Matsushima-class cruiser

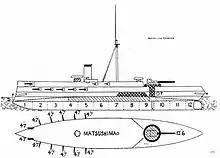
Imperial Japanese Navy Cruiser Matsushima JANE'S FIGHTING SHIPS 1906-07, Edi

Propulsion was by two triple expansion steam engines with six boilers, driving two shafts at a rated power of . Theoretical speed was , which was seldom realistic in actual service.